UPMC Children's Hospital of Pittsburgh

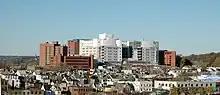
The new hospital under construction in 2006

In 1971 hospital physician Dr. Richard Moriarty created the campaign, logo, and sticker for Mr. Yuk at the hospital. Moriarity noticed an uptick in children's poisonings and wanted to develop a label to warn children that poisons were dangerous. The design for Mr. Yuk came from interviews from children under the age of five and recording their facial expressions when asked about poison. The hospital still owns the copyright to the Mr. Yuk sticker. The Pittsburgh Poison Control Center was housed inside of CHP.